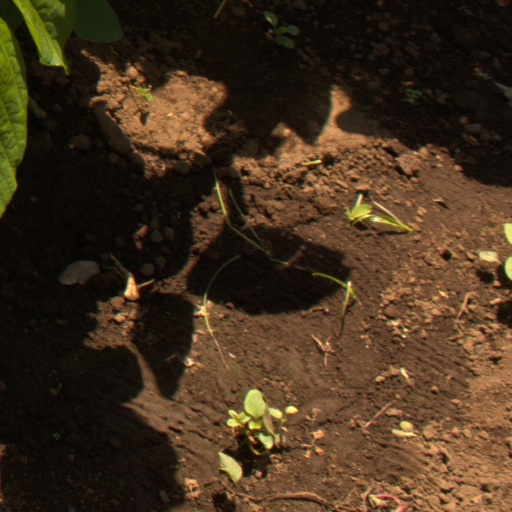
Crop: soybean